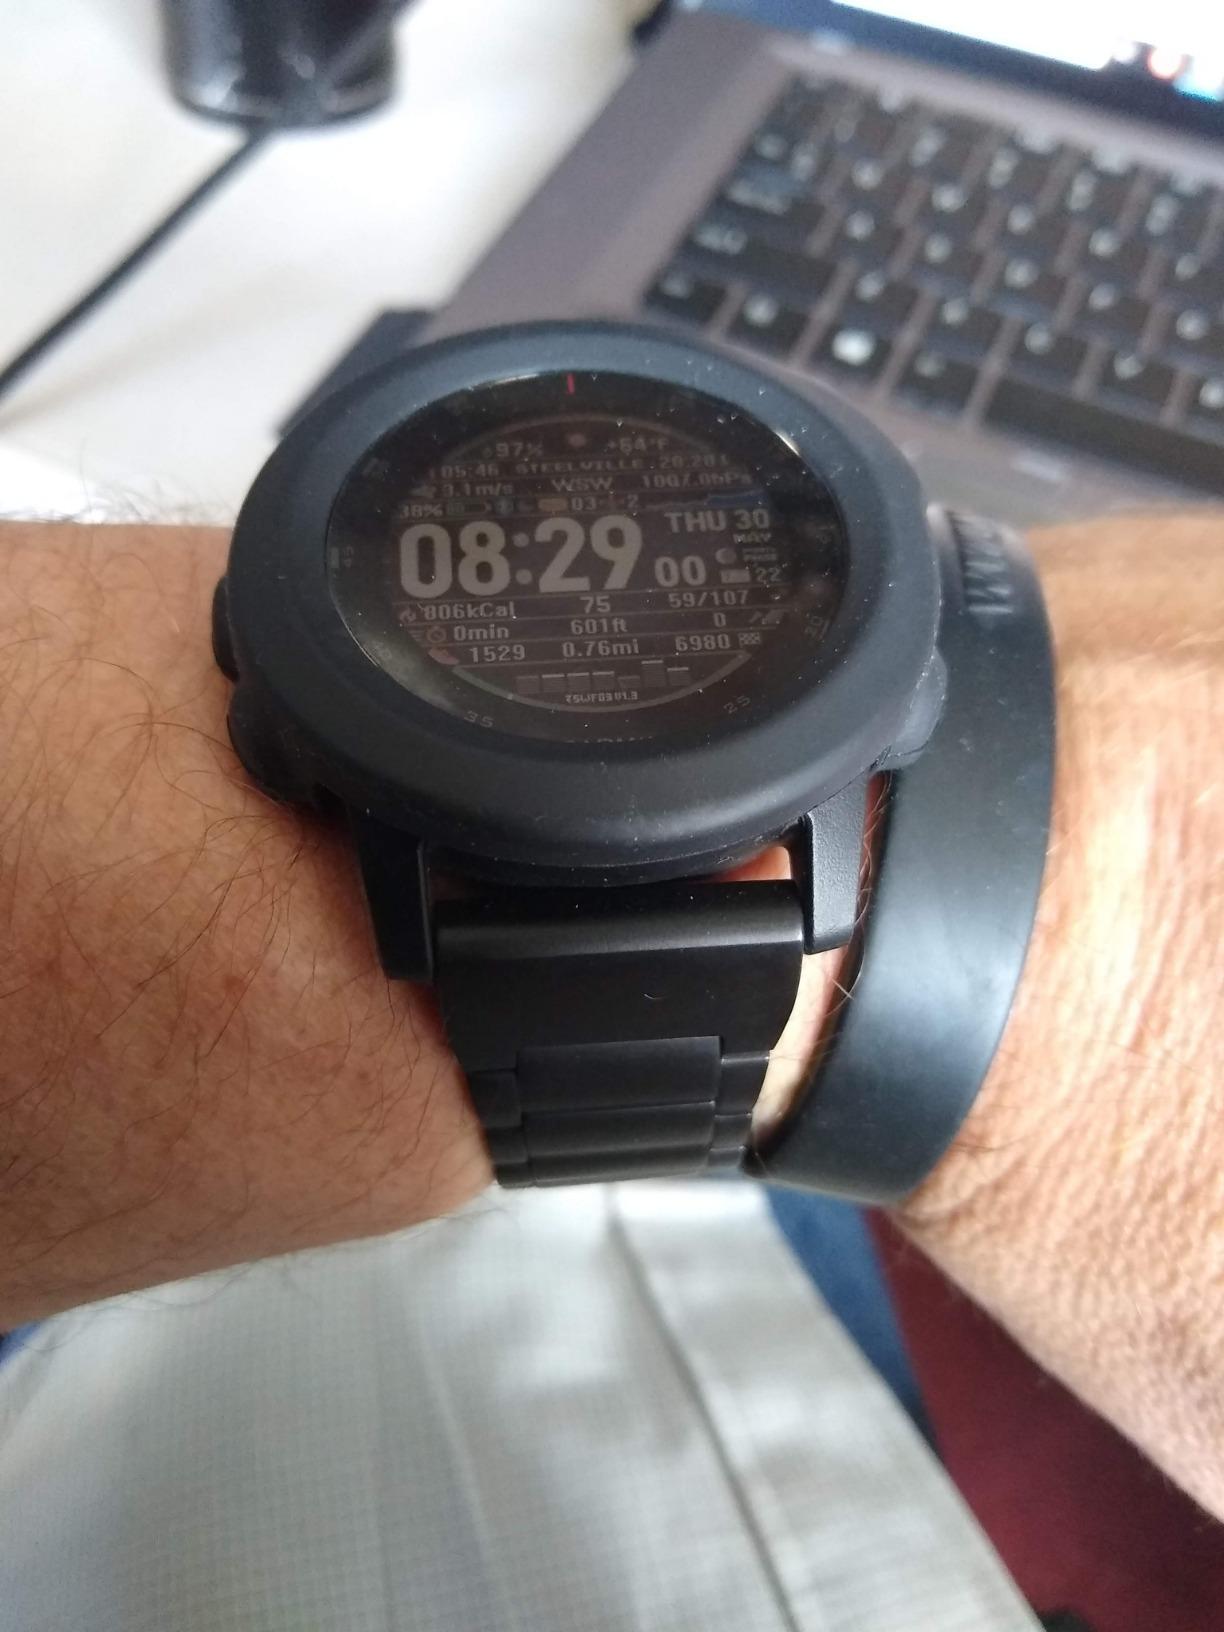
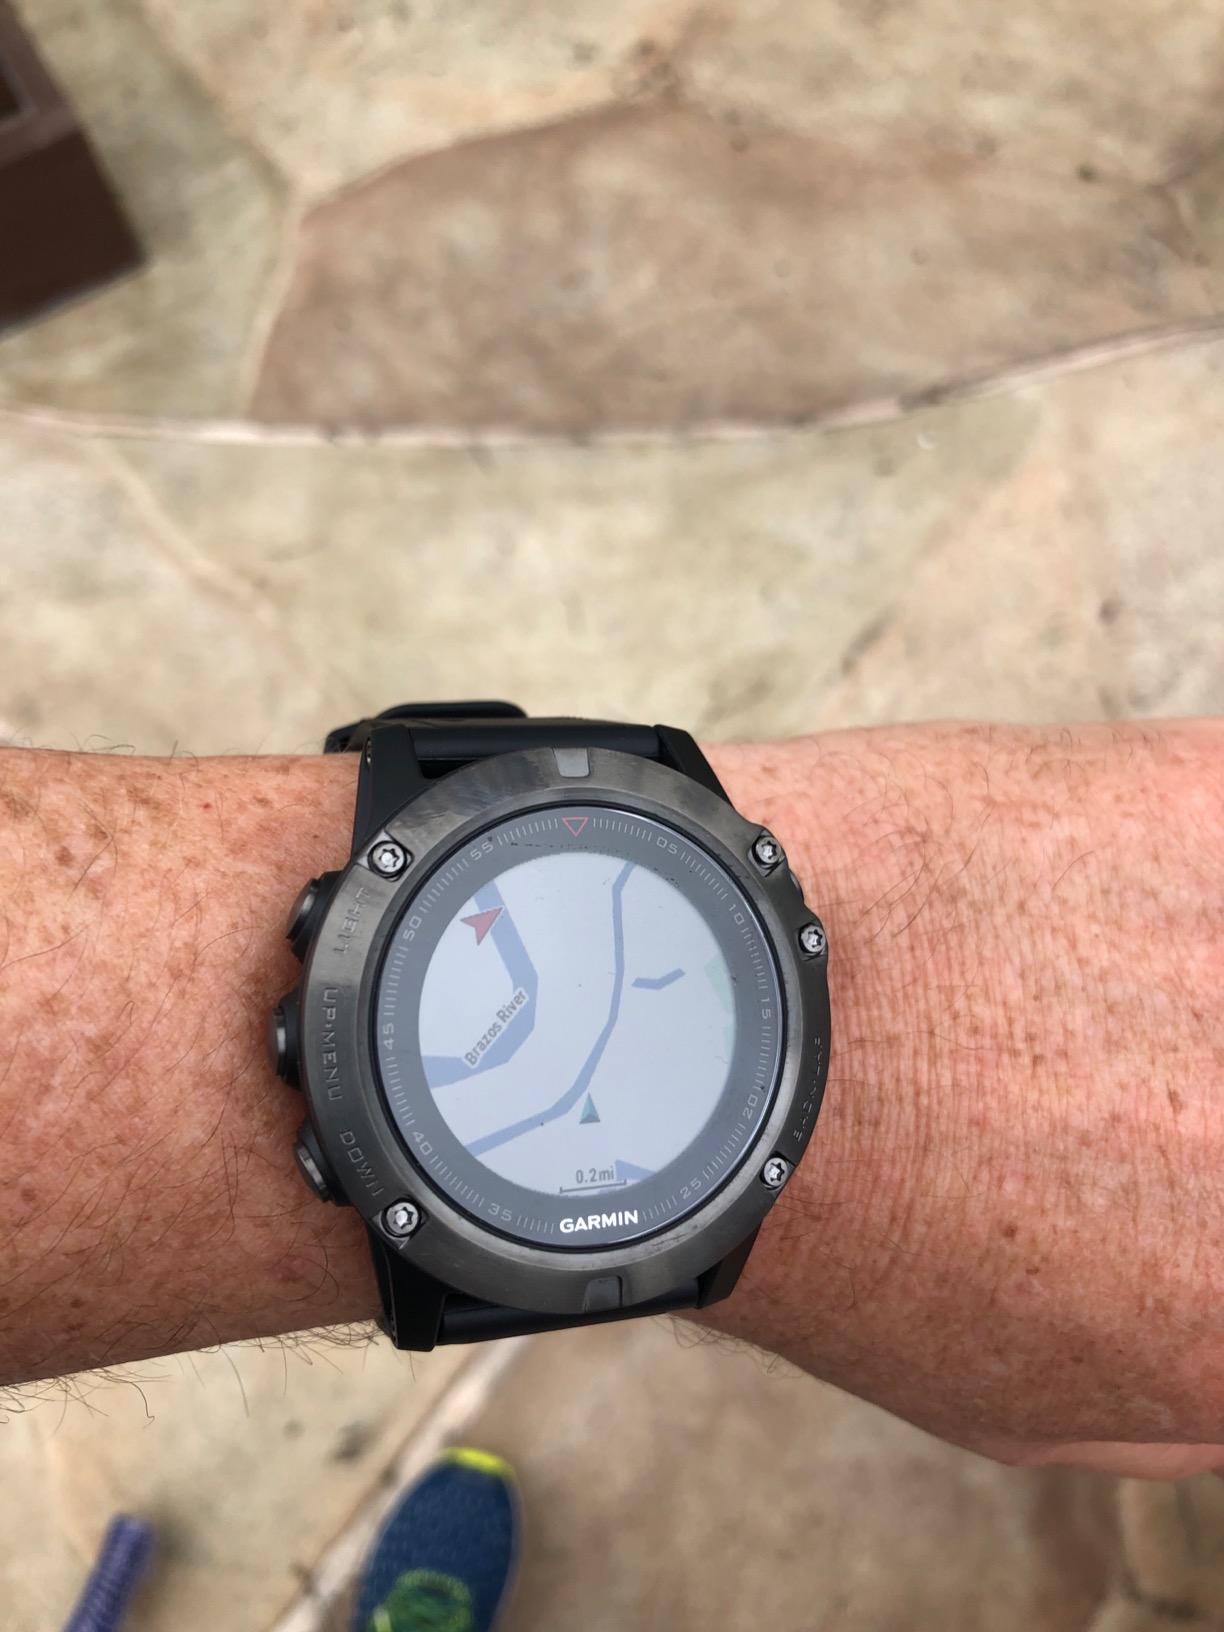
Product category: smartwatch
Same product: no